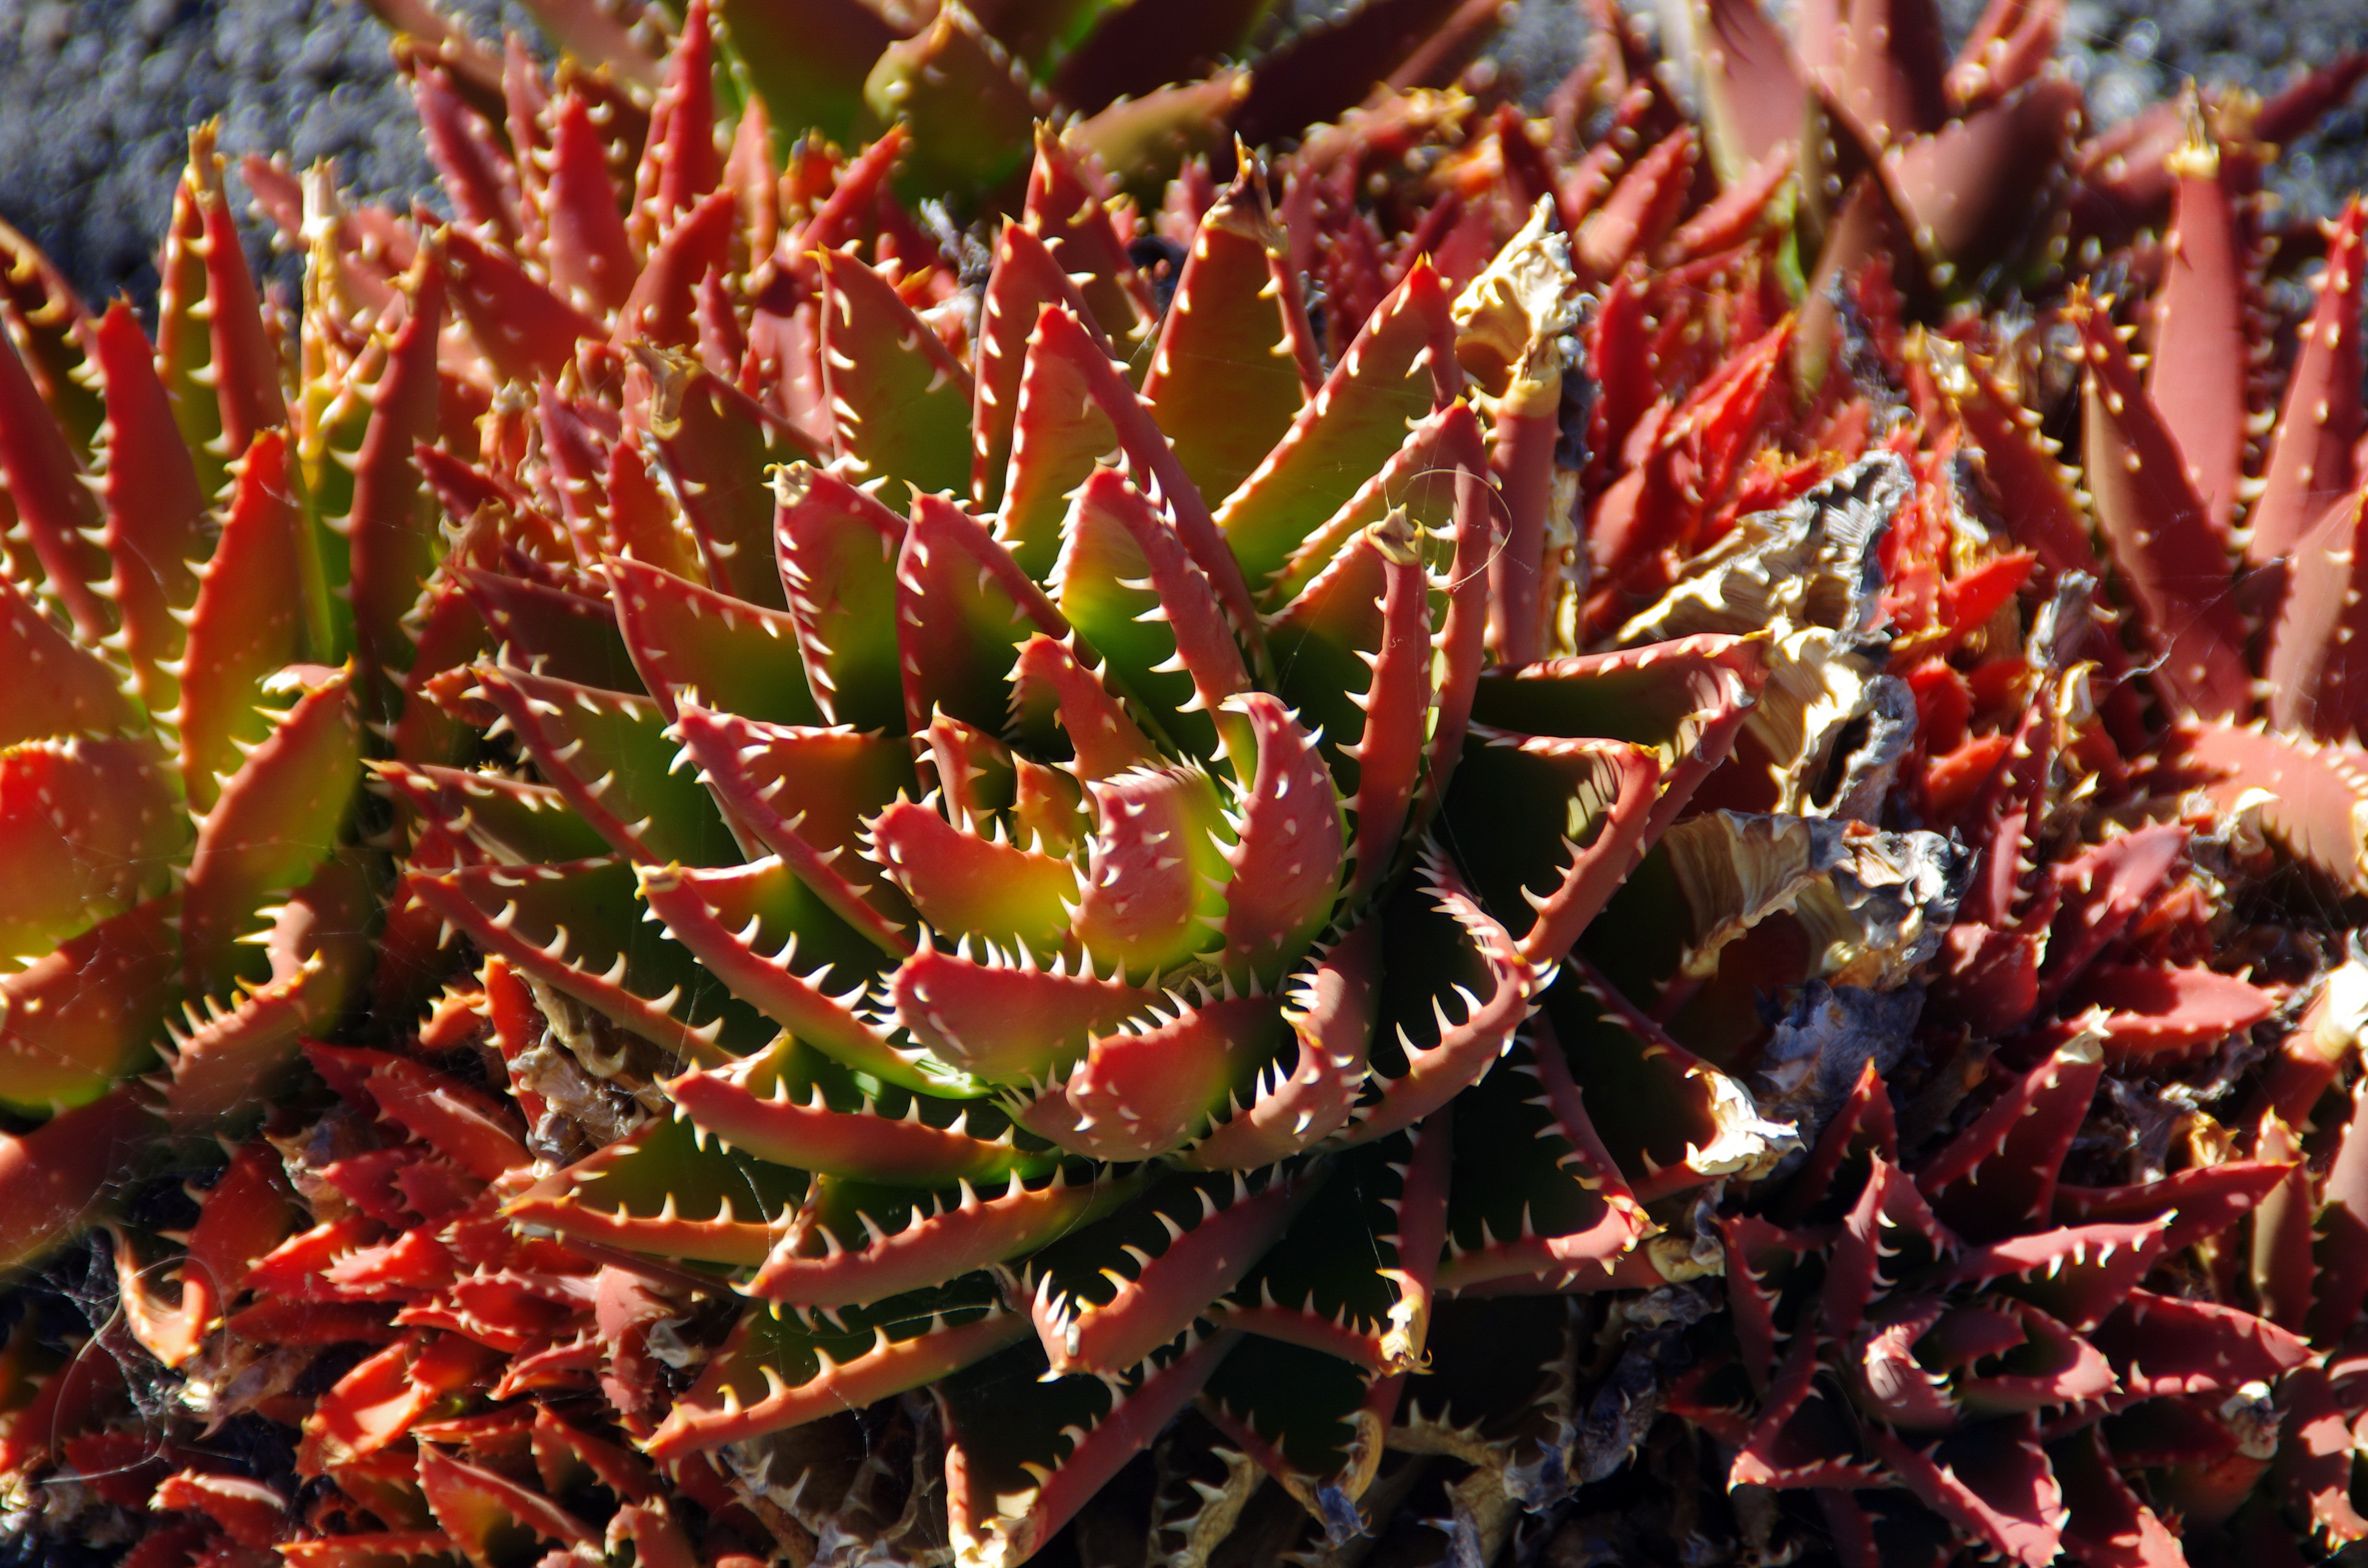
plant, flower, red, succulent, flora, wild flower, red rose, coral, coral reef, thorns, teeth, lanzarote, quills, land plant